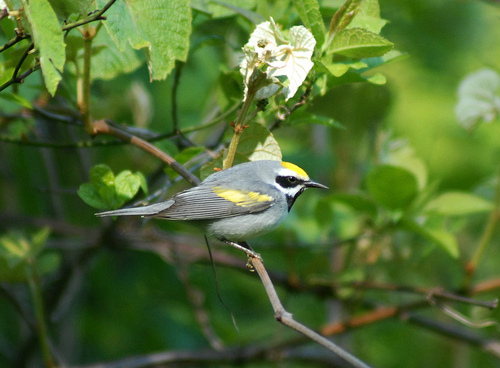
this small bird is mostly grey all over its body with small section of yellow in its wings and head.
small gray bird with yellow crown and sidebars, black eyering and black beak.
this bird has a yellow crown, a grey back, and a black spot on its breast
this bird is grey and yellow in color with a curved skinny beak, and black eye rings.
this small bird has a gray body with yellow wingbars and black and white cheek patchthe bird has a long black bill and a yellow crown.
this bird has a yellow crown as well as a grey belly
this bird is grey with yellow and has a long, pointy beak.
this bird has a yellow crown as well as a grey napea small bird with a gray breast and a yellow crown.
Species: Golden Winged Warbler